2007 Florida Gators football team

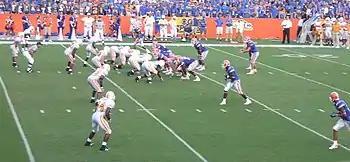
Tim Tebow runs the spread option offense vs the Tennessee Volunteers.

The Gators mounted a long drive to start the second half, but freshman Volunteer cornerback Eric Berry picked off a Tim Tebow pass (his first interception thrown in 2007) and returned it 93 yards for another Tennessee touchdown. When Florida's next drive ended in a punt, UT had the ball down only eight, 28–20.